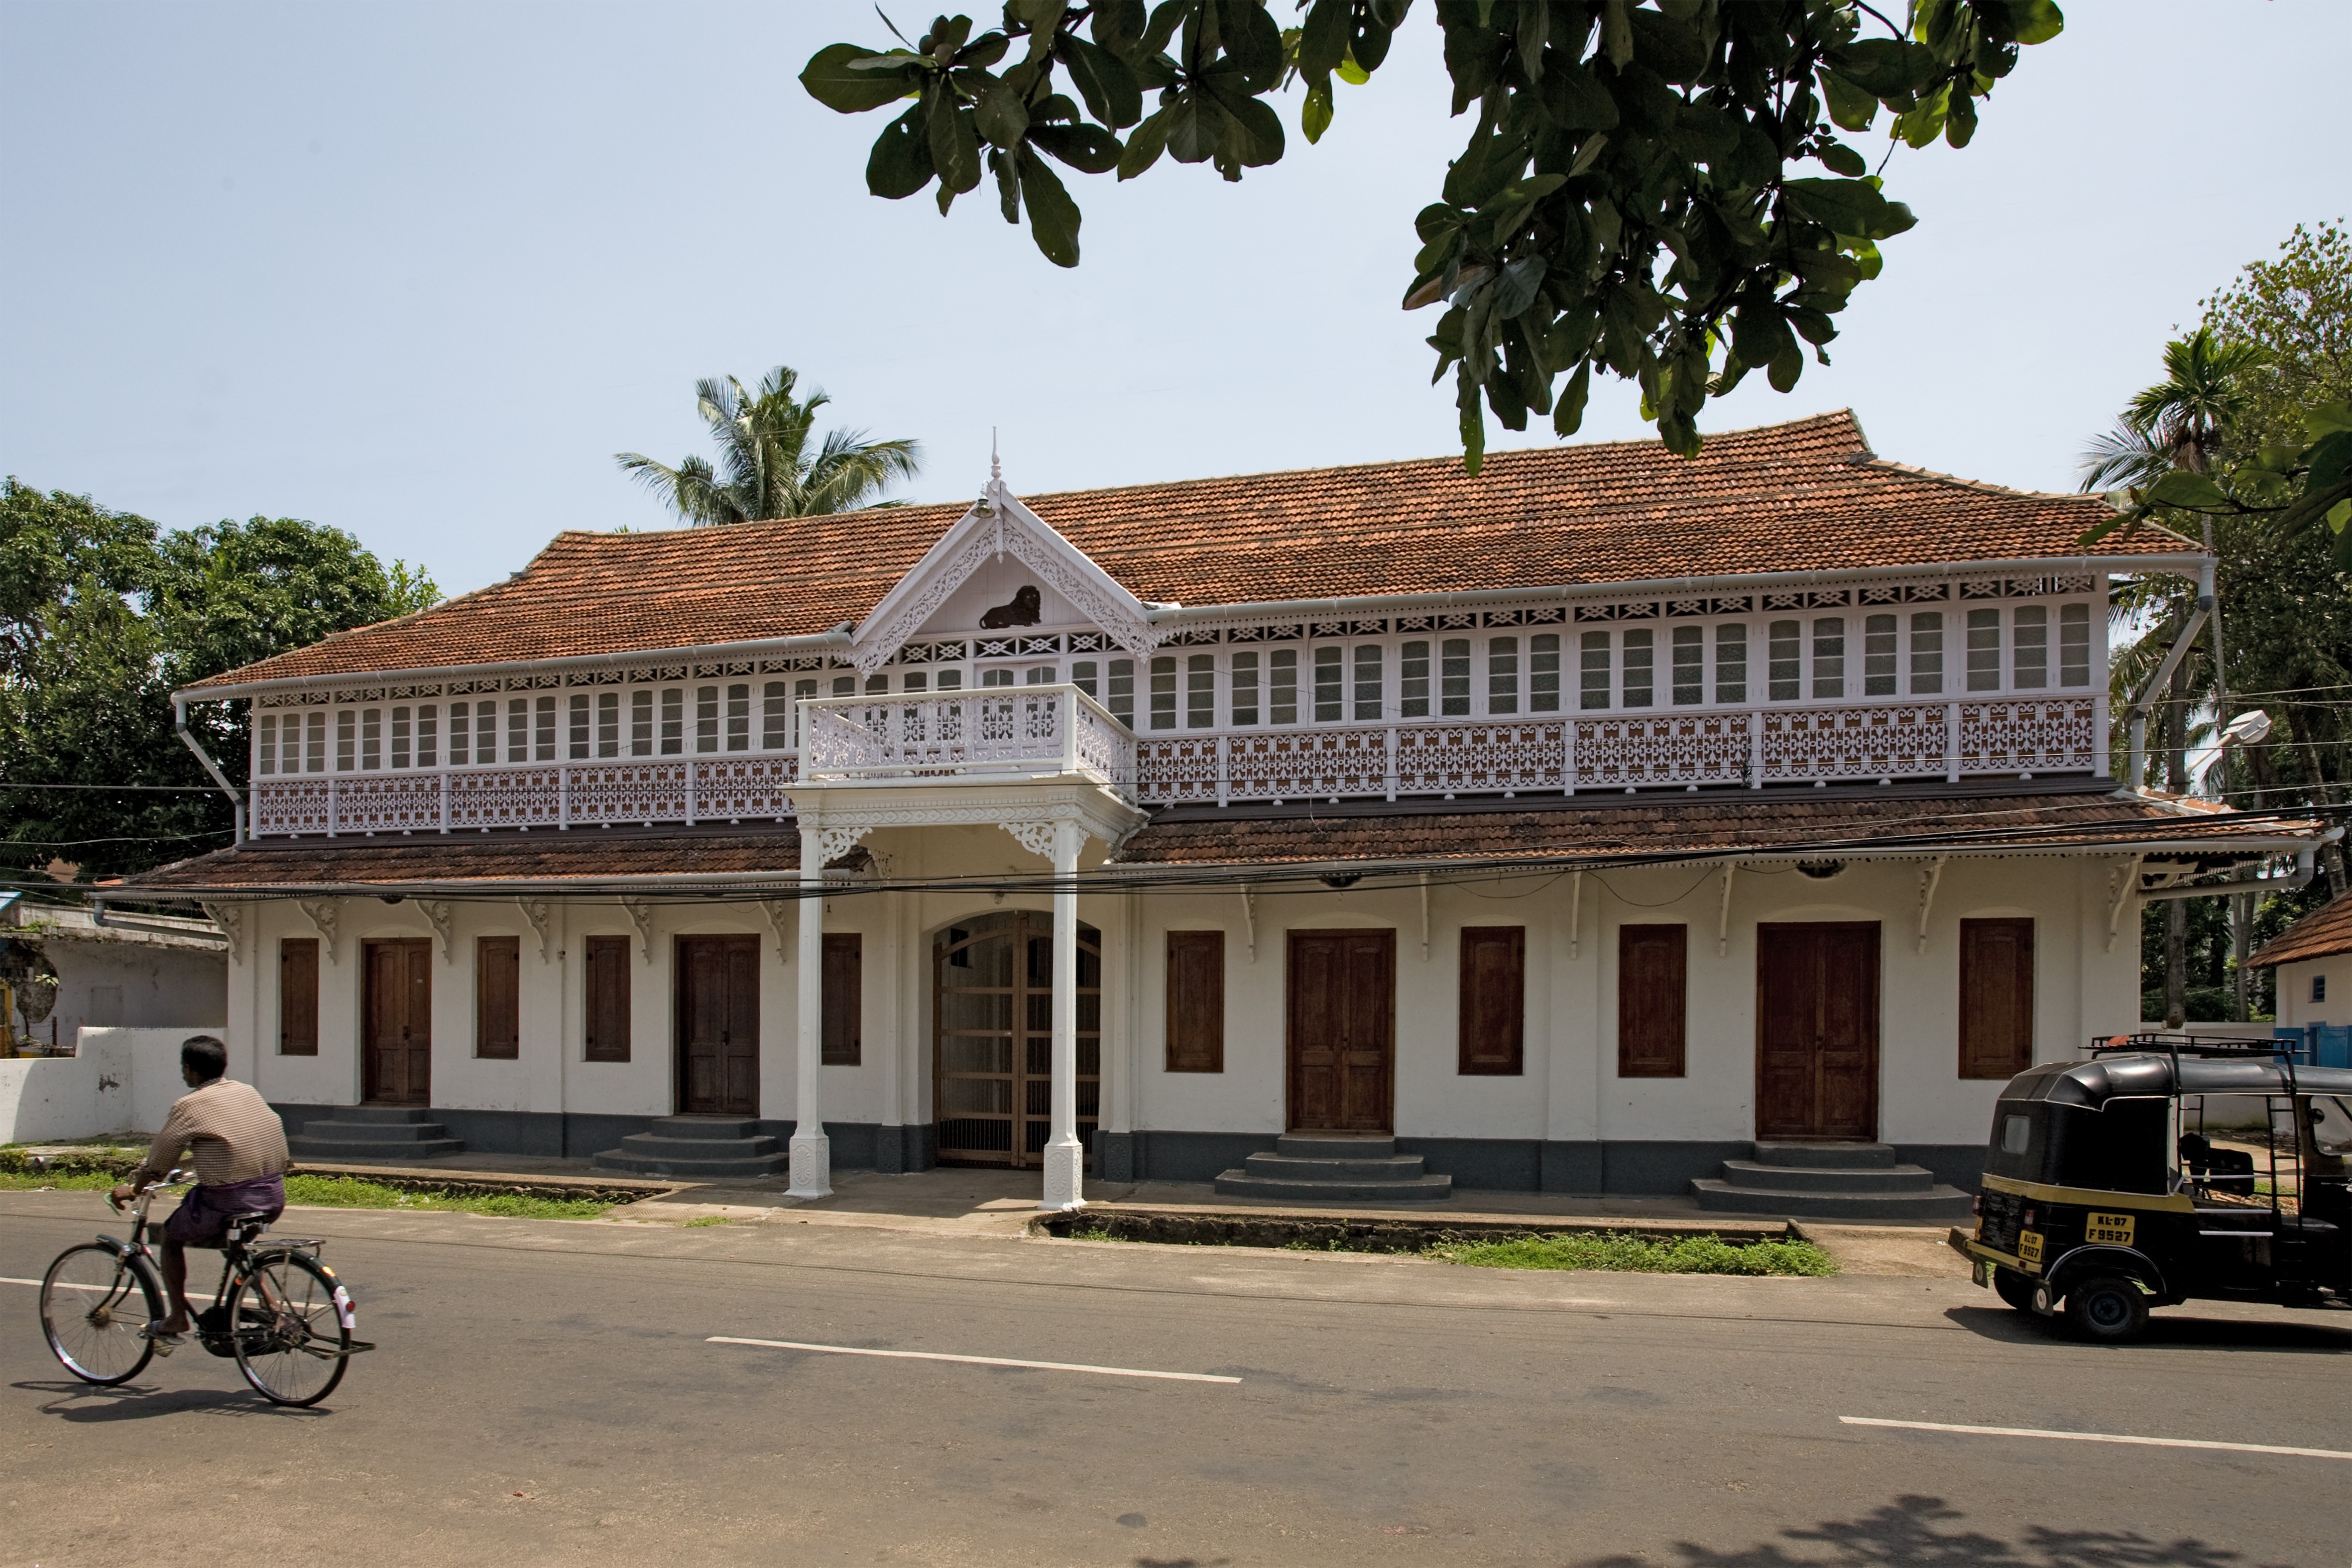
architecture, house, building, home, downtown, suburb, plaza, facade, property, india, estate, portuguese, neighbourhood, real estate, kerala, residential area